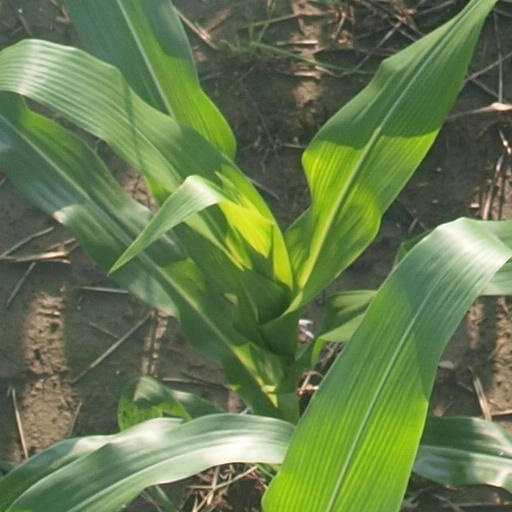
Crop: maize; corn